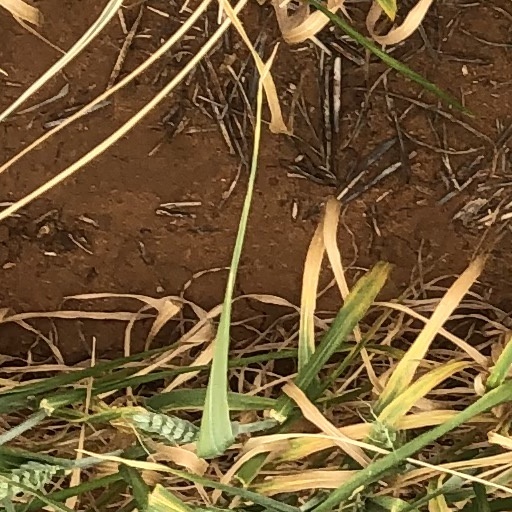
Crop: wheat